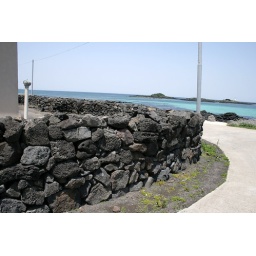
Many of houses in the islands are surrounded by black balsalt, volcanic rock.